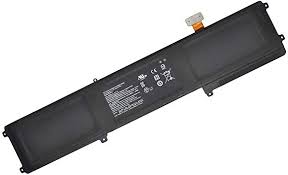
Waste category: battery